Cyrtopone

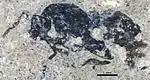
"C. curiosa"

The only "C. curiosa" fossil is of a wingless gyne preserved in profile view with a body about long. The head is slightly rectangular and 1.8 times shorter than the mesosoma. The sides are mostly straight, while the back corners are rounded the back edge is convex and the eyes are placed just behind the middle point of the head. The antennae have a scape which reaches just past the back edge of the head. The frons stretches across a quarter of the head front. The mesosoma is massive, and 3.2 times longer than the scutum. The species name "curiosa" is derived from the Latin "curiosus" which means funny.